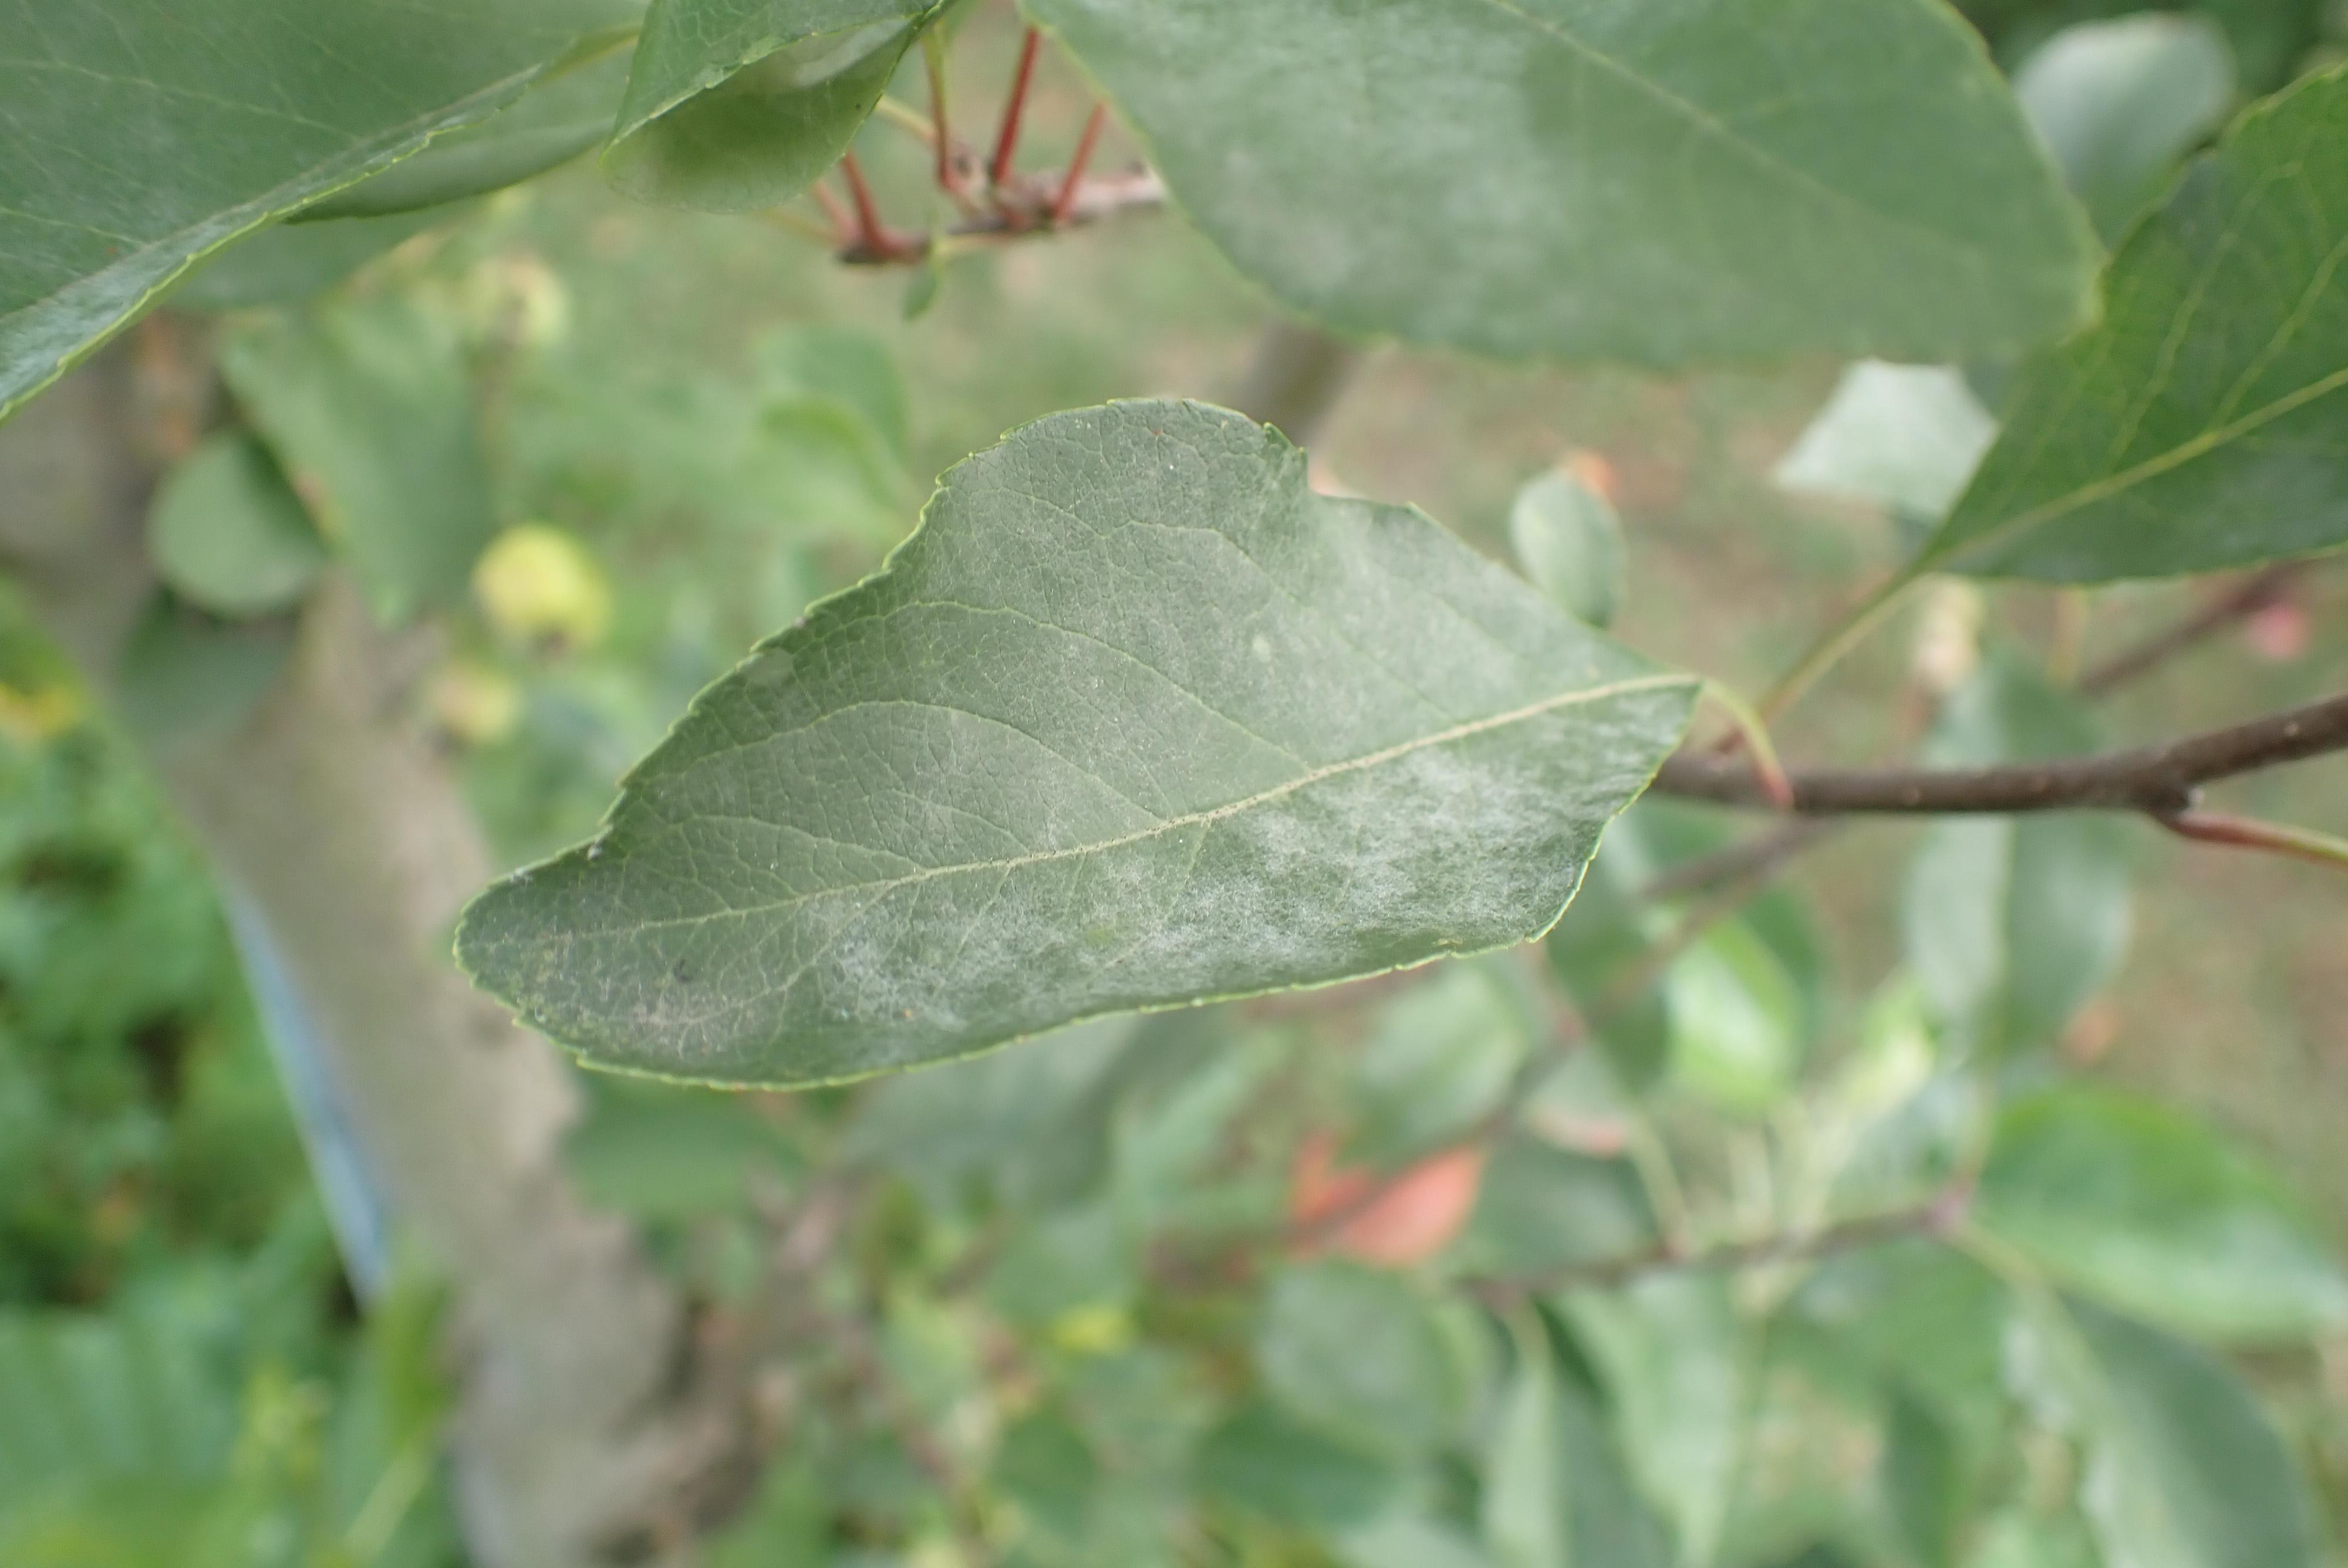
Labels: powdery_mildew